Peloponnesian War

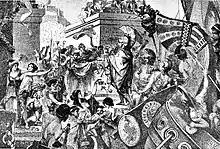
The triumphal return of Alcibiades to Athens in 407 BC

In the 17th year of the war, word came to Athens that one of their distant allies in Sicily was under attack from Syracuse, the main city of Sicily. The people of Syracuse were ethnically Dorian (as were the Spartans), while the Athenians, and their ally in Sicilia, were Ionian.